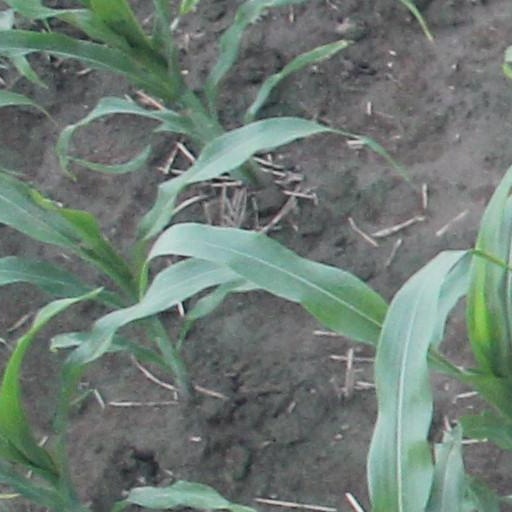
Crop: maize; corn